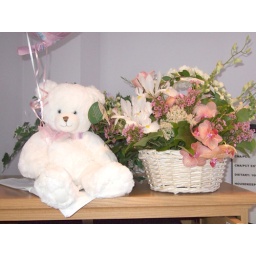
Beautiful flowers and bear sent by the Longo family.